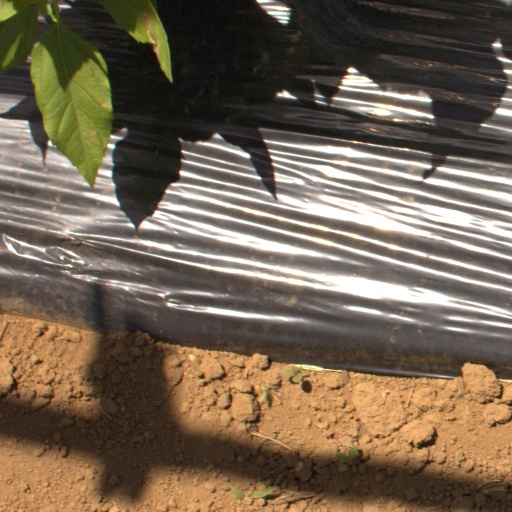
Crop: Jerusalem artichoke